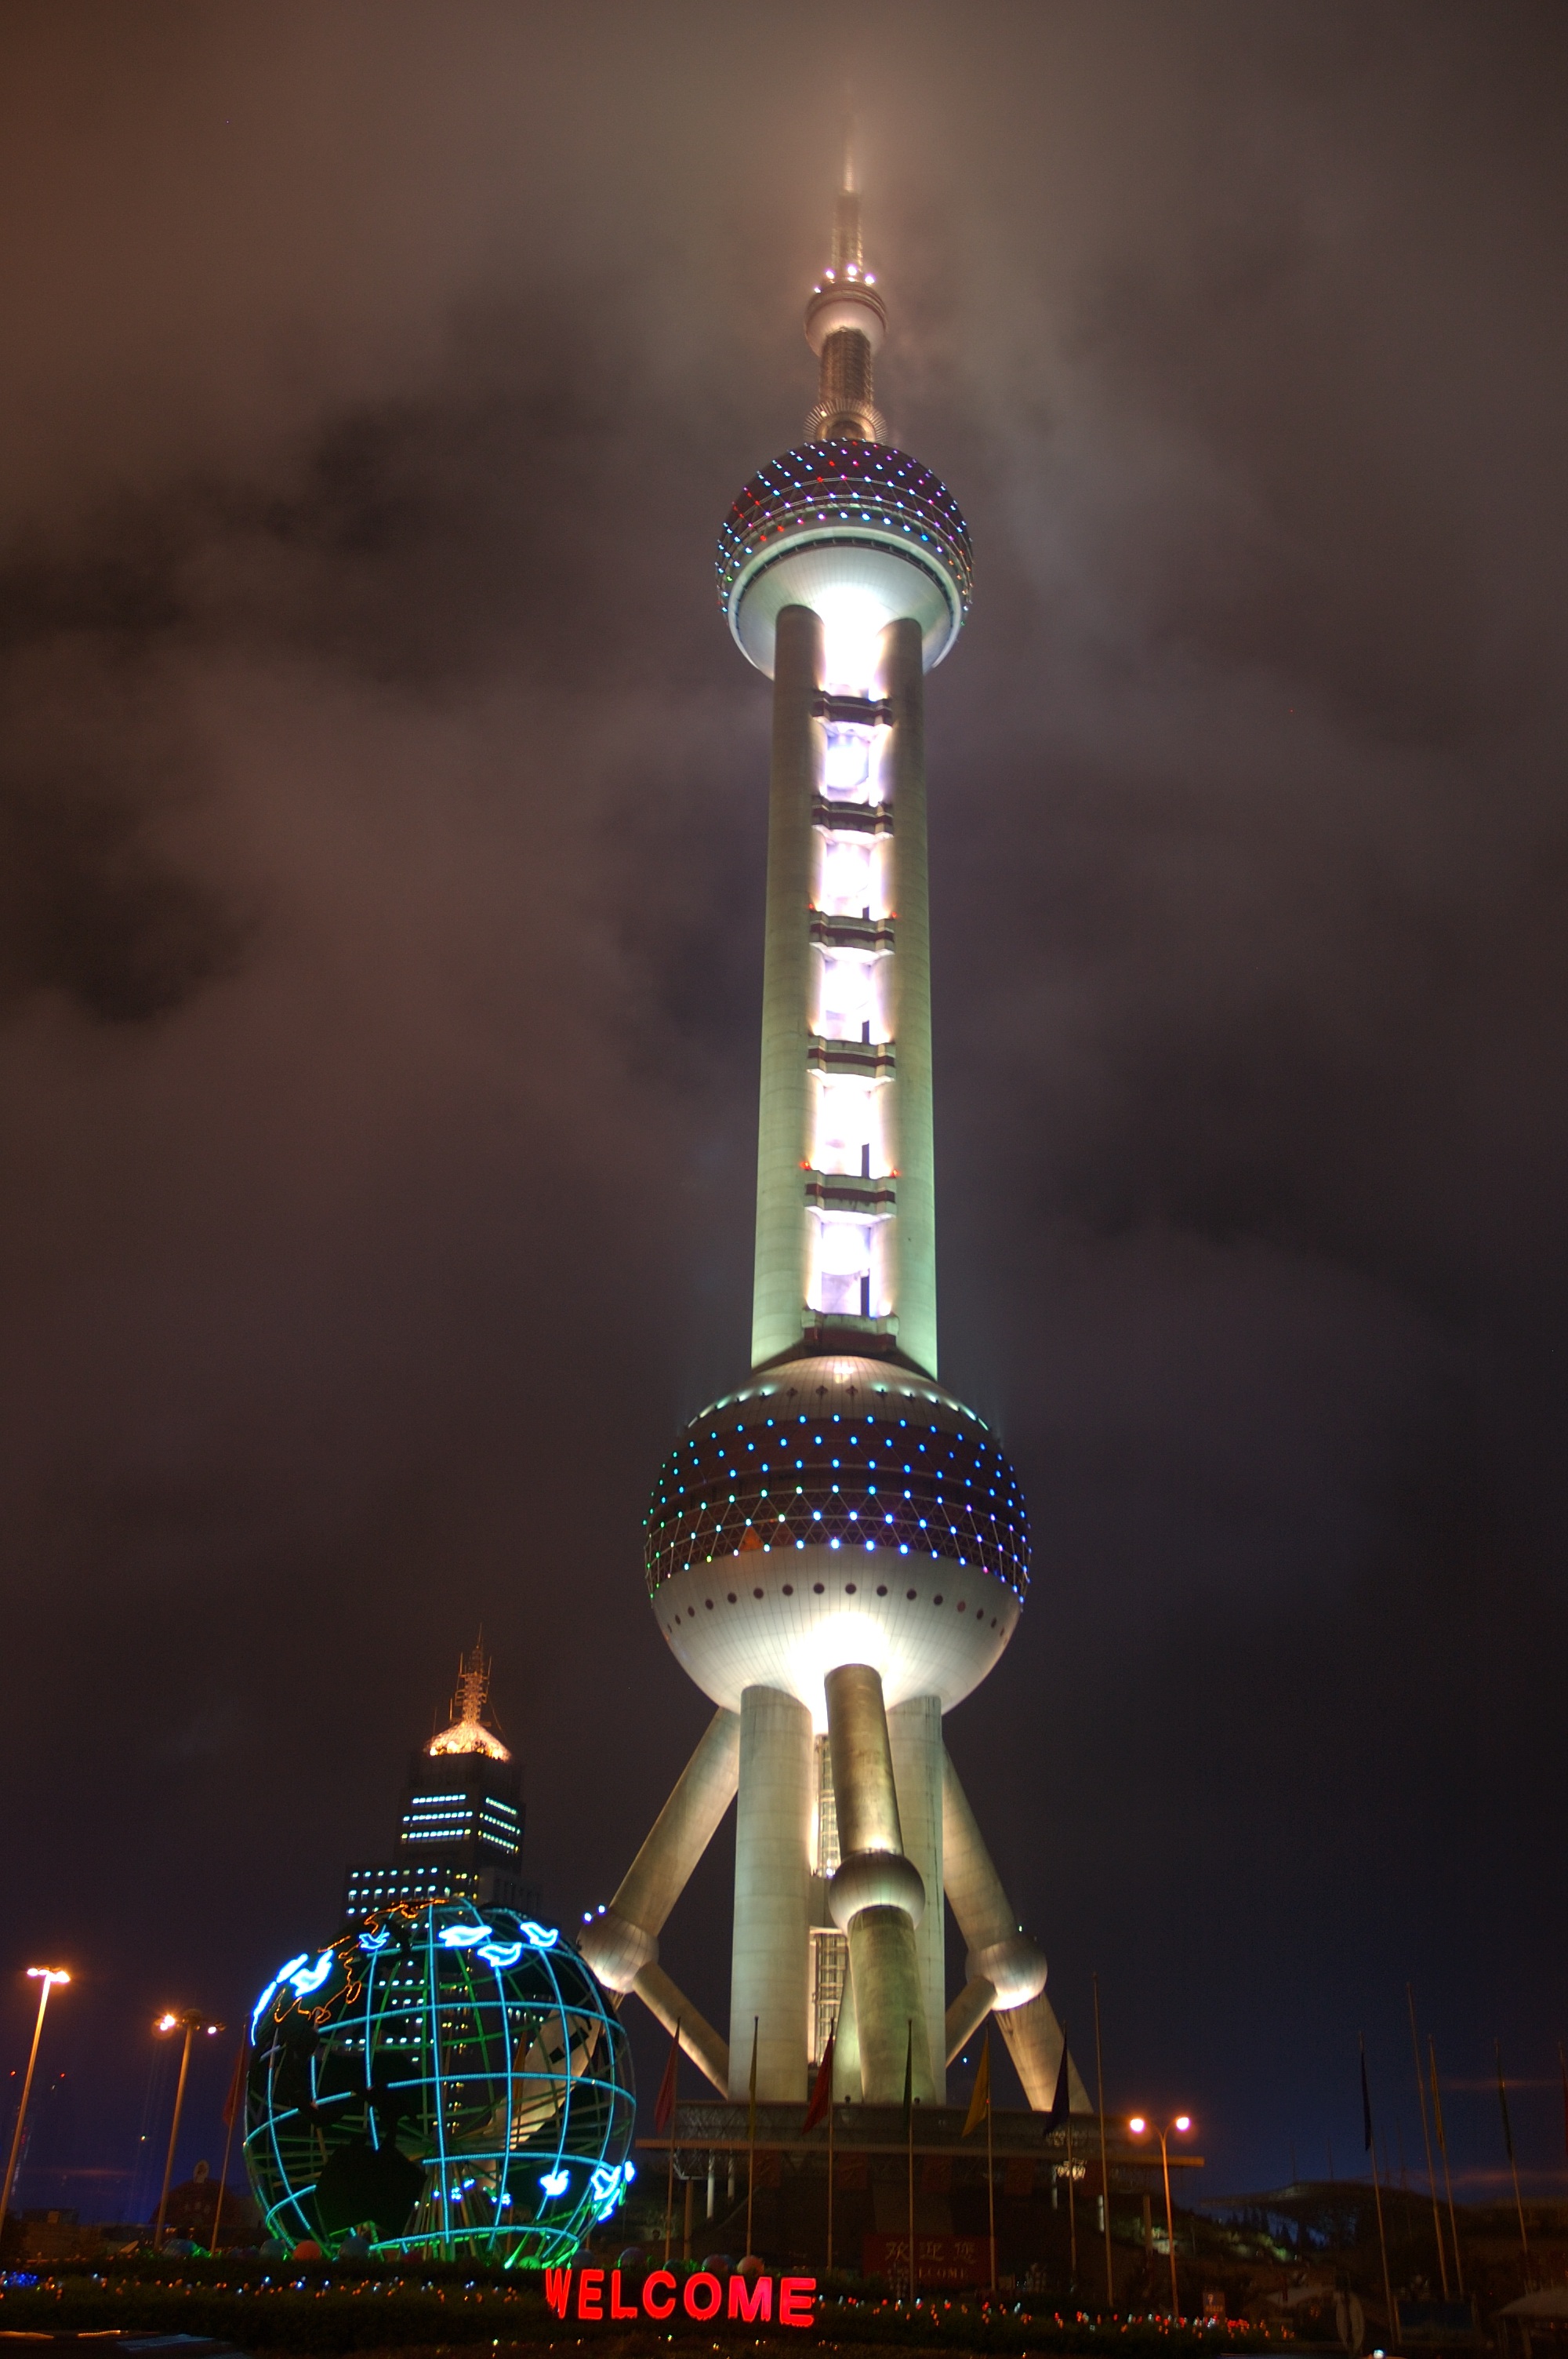
light, night, building, city, skyscraper, cityscape, travel, evening, tower, landmark, street light, tourism, lighting, shanghai, china, metropolis